Boeing E-4

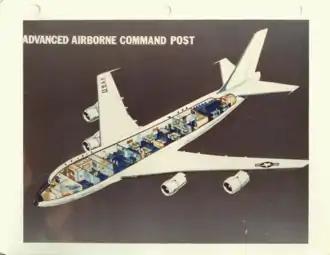
National Emergency Airborne Command Post internal configuration, April 1976

The E-4B is designed to survive an EMP with systems intact, and has state-of-the-art direct fire countermeasures. Many older aircraft have been upgraded with glass cockpits. The E-4B still uses traditional analog flight instruments, as they are less susceptible to damage from an EMP blast.